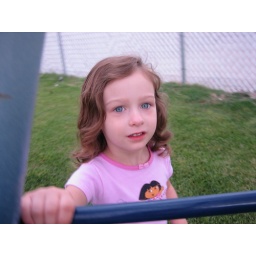
My neice and I play together in the backyard all the time. I was sitting on the swing and she looked cute